Empress Michiko

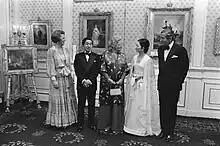
Crown Prince Akihito and Crown Princess Michiko with Queen Juliana, Princess Beatrix and Prince Claus in 1979

In 1963, the Associated Press reported that the Crown Princess, then about three months pregnant, underwent an abortion on 22 March, in Tokyo. As the article stated, "The operation was advised by her physician, Prof. Takashi Kobayashi, who delivered Michiko's first child, three-year-old Prince Hiro, a spokesman said. The spokesman said it is believed the 28-year-old princess' health has been impaired by a continuous round of official and social functions before pregnancy".